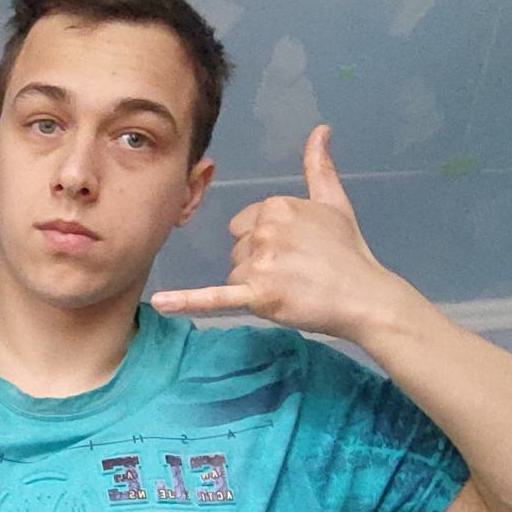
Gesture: call